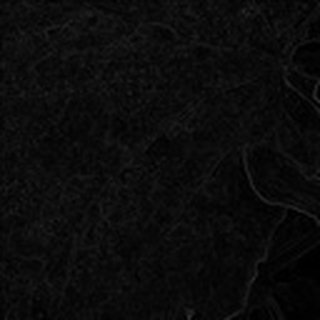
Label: cotton_powdery_mildew